List of Virginia Tech Hokies football seasons

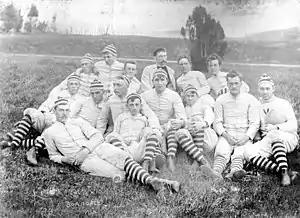
Since the team's first competition in 1892, Tech has played in over 1,100 sanctioned football games.

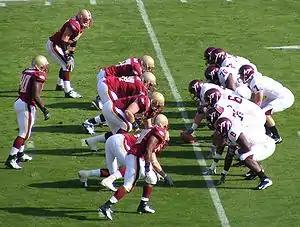
Virginia Tech faced the Boston College Eagles in the 2007 ACC Championship game, the final game of the 2007 regular season.

The Virginia Tech Hokies college football program are part of the National Collegiate Athletic Association (NCAA) Division I Football Bowl Subdivision (FBS). Since the team's creation in 1891 by professor Ellison A. Smyth—who coached the team in its first game, which was played the next year—the Hokies have participated in more than 1,100 officially sanctioned games, including 32 bowl games.